Margaret Desenfans

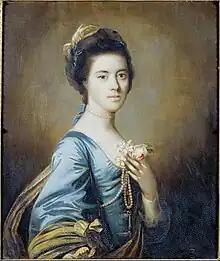
"Portrait of Margaret Desenfans" by Moussa Ayoub after Joshua Reynolds

Margaret Desenfans (1737-1814) or (1731-1814) was one of three founders of Dulwich Picture Gallery.